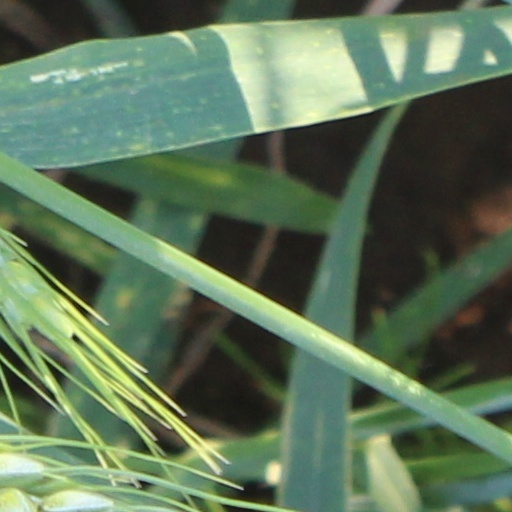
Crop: wheat